Bristol Britannia

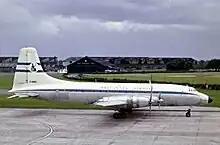
Britannia Airways Britannia Model 102 at Manchester Airport in 1965

The first prototype "G-ALBO" was modified to more closely approximate a production standard, but was retained by the company to undergo engine testing and development. Bristol revised the design into a larger transatlantic airliner for BOAC, resulting in the Series 200 and 300; the Britannia 300LR (Long-Range) was viewed as being "eminently suitable" for BOAC's services between London and Sydney. The purchase price for each Britannia 100-series aircraft was agreed by BOAC in 1955 at £768,000.